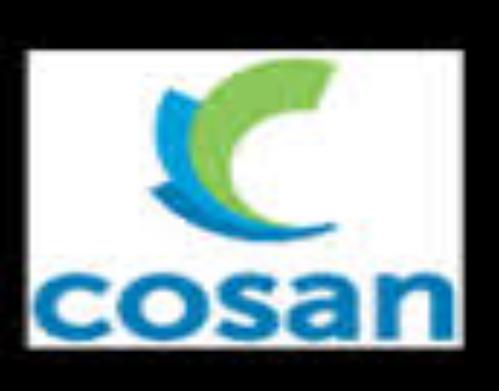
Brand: Cosan
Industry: Others